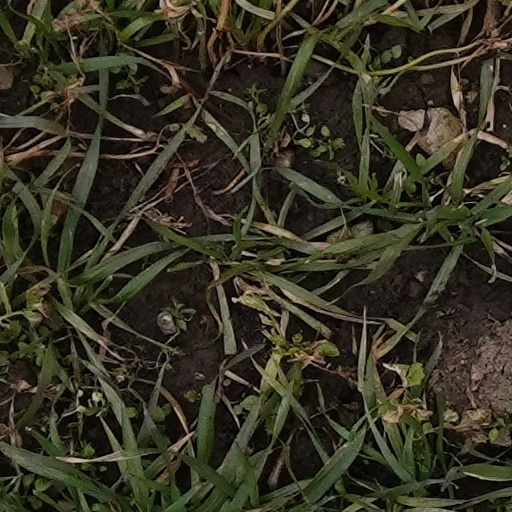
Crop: wheat